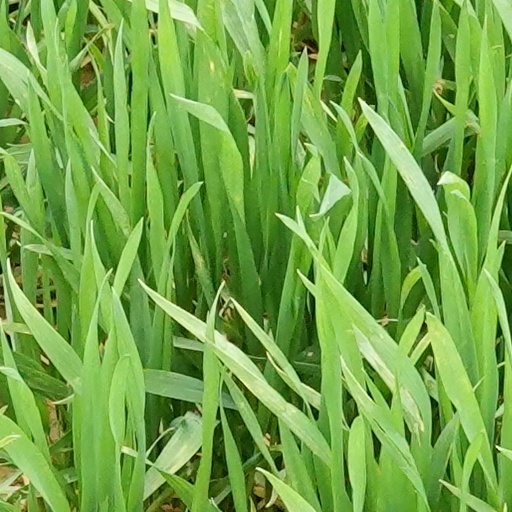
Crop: wheat